Answer in natural language. Consider the 3D positions of the objects in the scene and not just the 2D positions in the image. Is the centerpoint of  black colour countertop lx at a higher height than walnut wood open shelving unit? Choose between the following options: yes or no
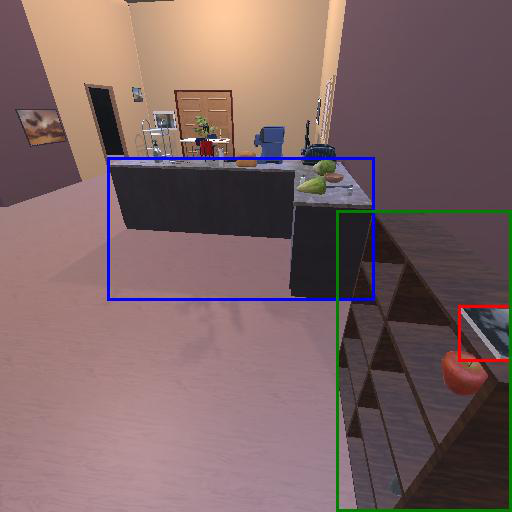
<answer>no</answer>